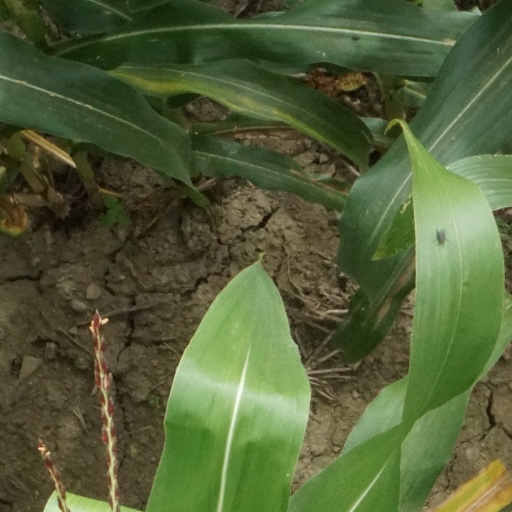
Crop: maize; corn